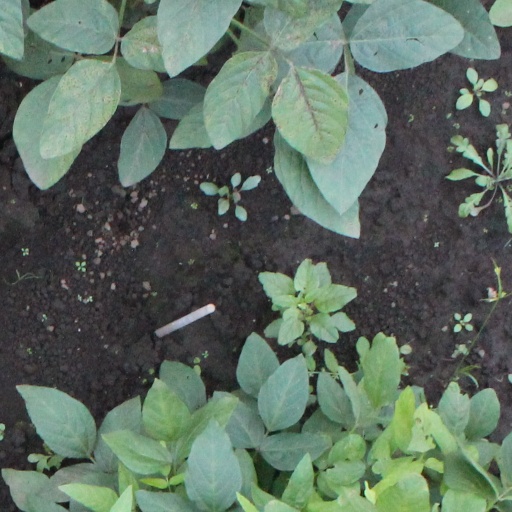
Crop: soybean